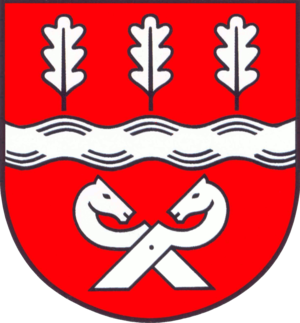
Wohltorf est une commune d'Allemagne de l'État du Schleswig-Holstein située dans l'arrondissement du duché de Lauenbourg.